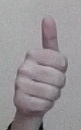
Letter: aleff